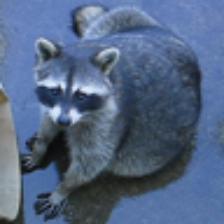
Label: NonHuman